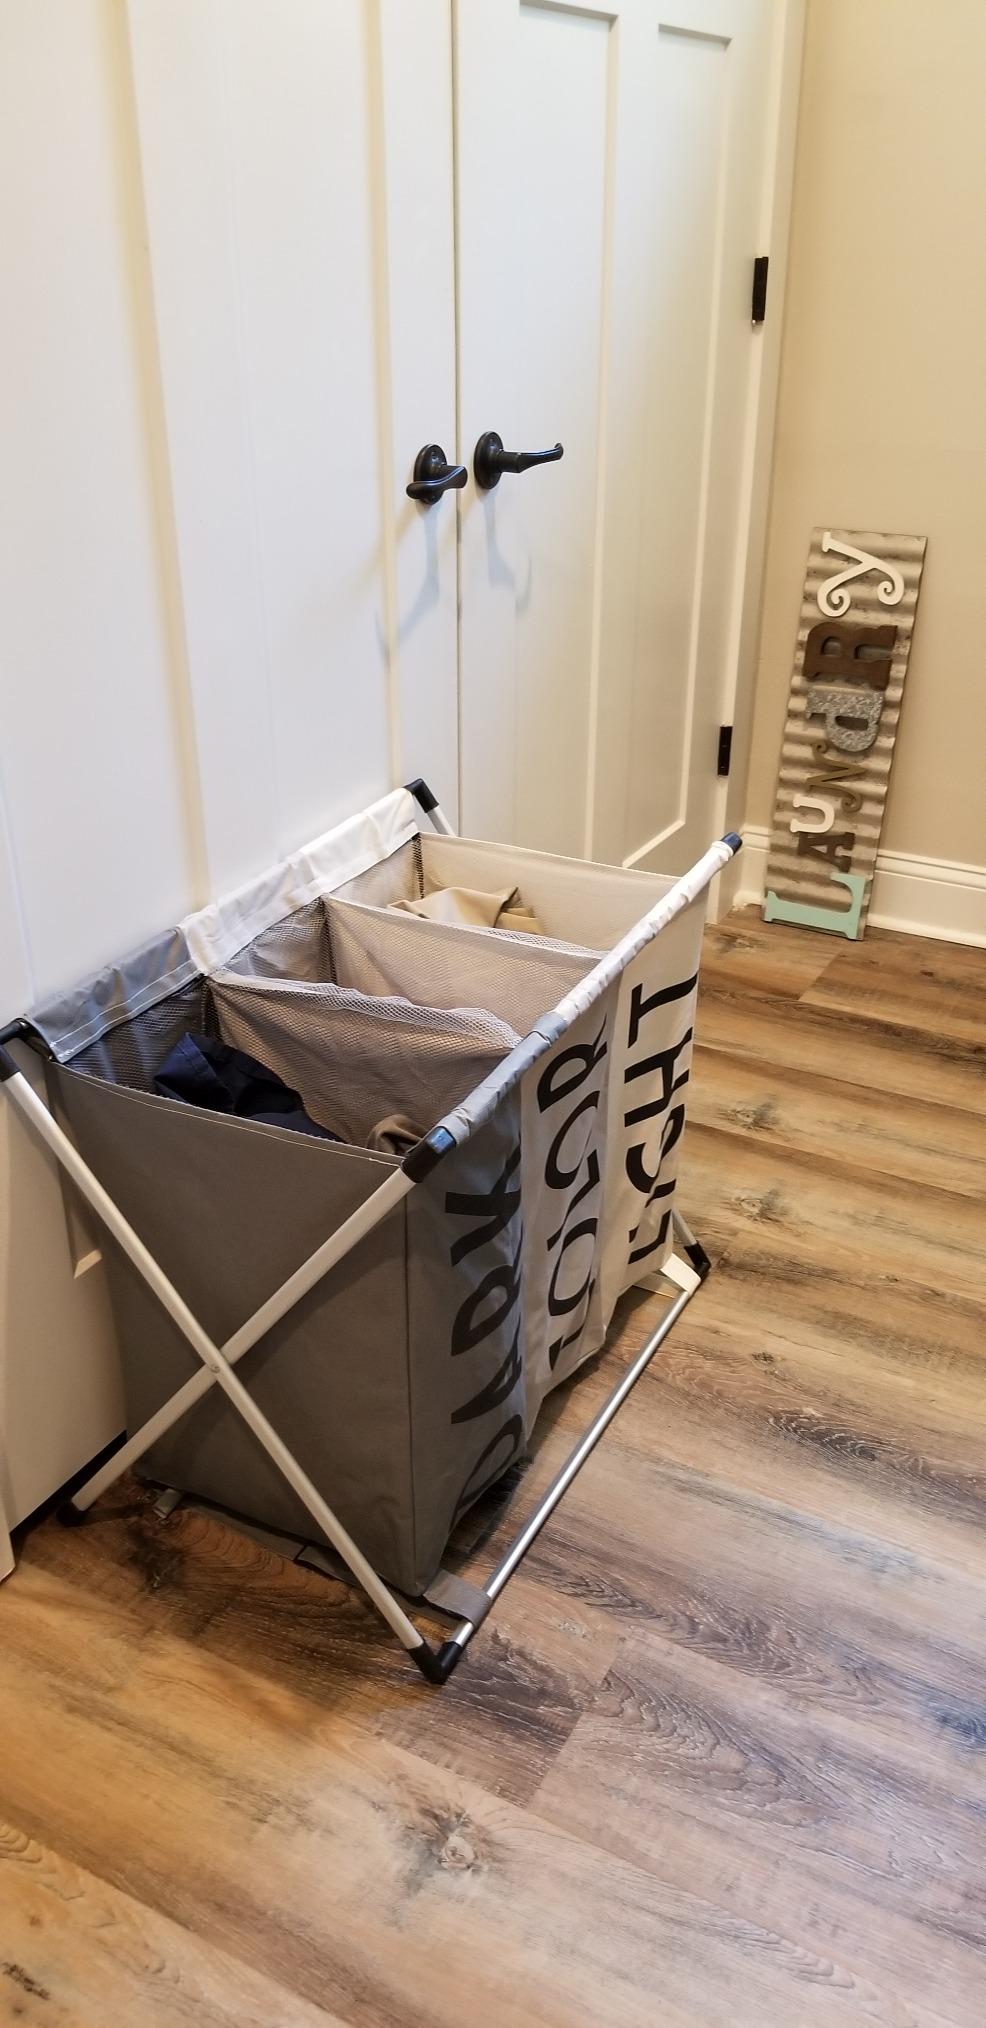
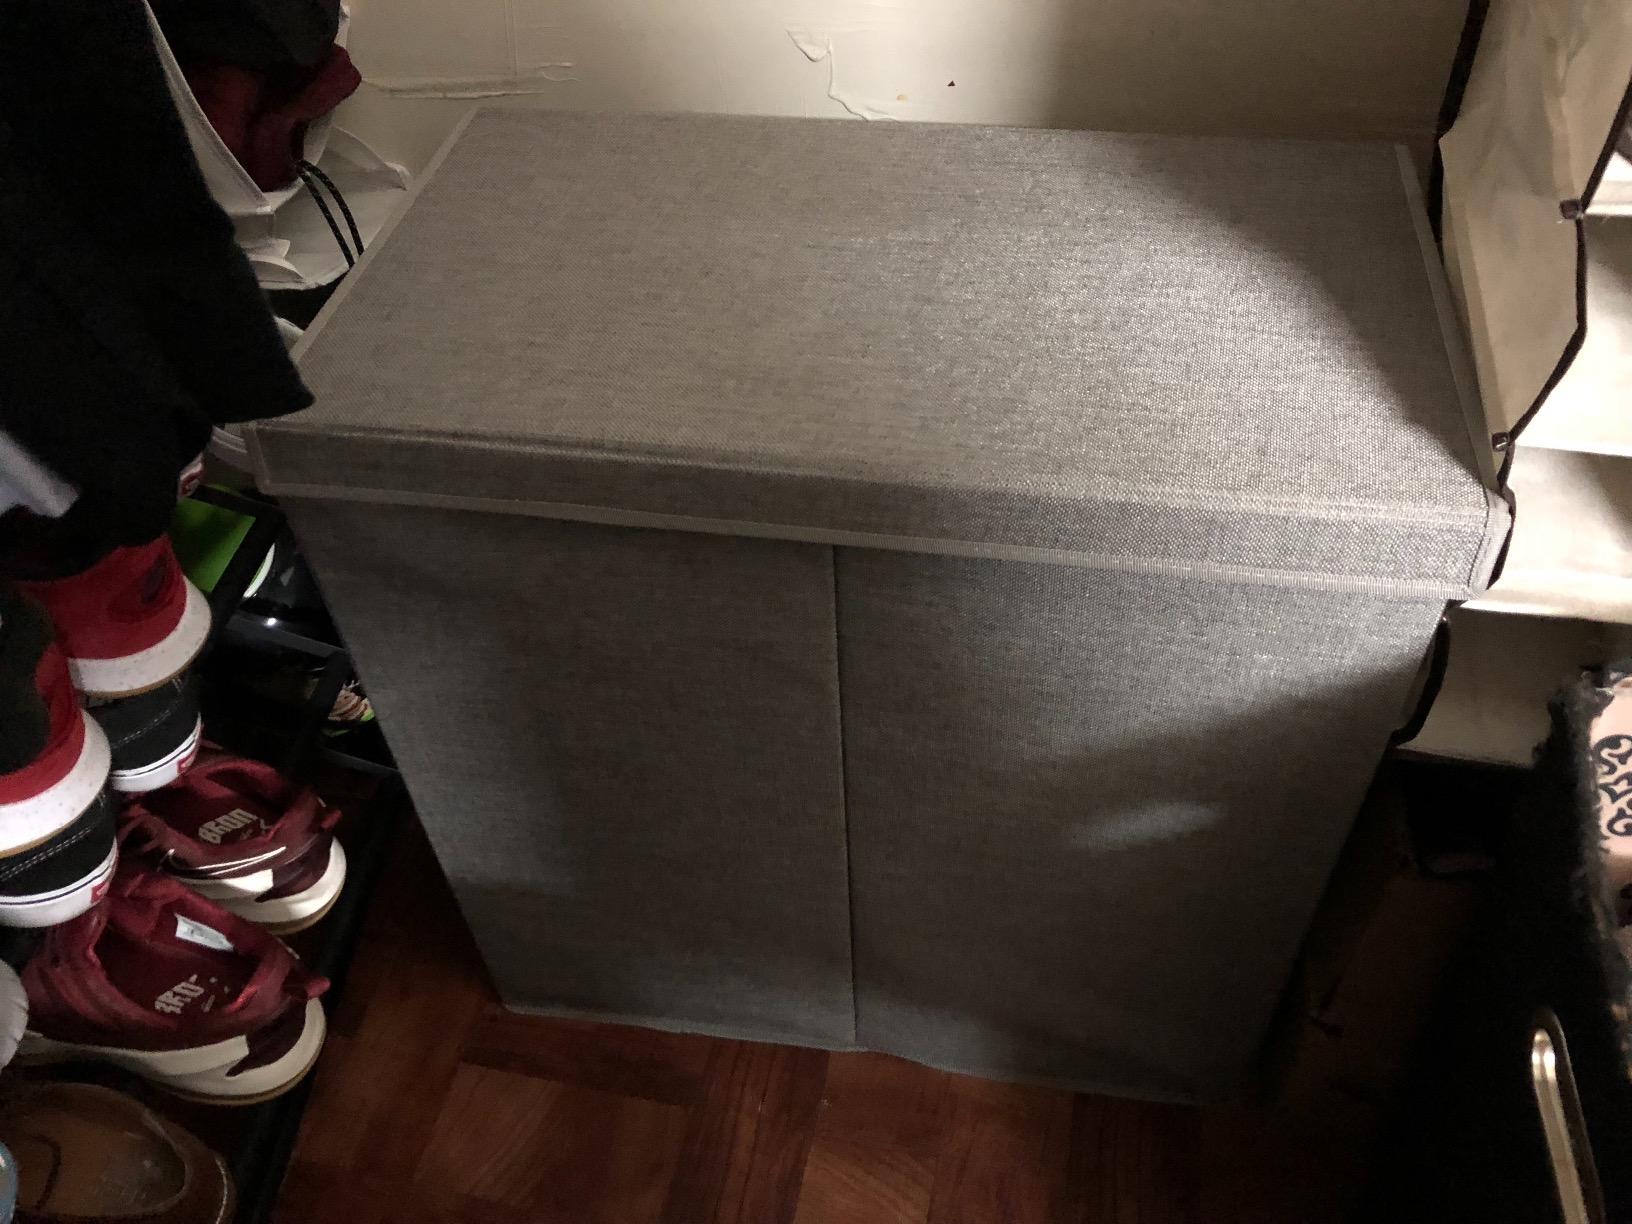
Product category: items_hamper
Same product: no